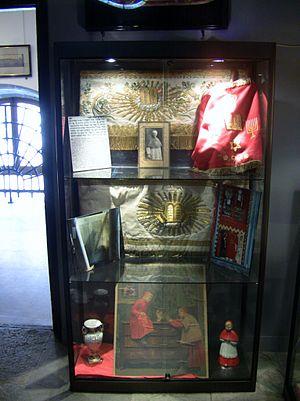
Exposition sur Maurice-Louis Dubourg au musée de l'église de la Madeleine à Besançon.
La synagogue de Besançon, plus rarement dénommée temple israélite de Besançon, est le principal lieu de culte juif de la ville française de Besançon, situé 23, quai de Strasbourg, dans le quartier de Battant. Elle succède à une précédente synagogue, construite en 1830 au 19 rue de la Madeleine par Pierre Marnotte, devenue trop étroite pour accueillir l'ensemble de la communauté, qui était en pleine croissance dans les années 1860. La construction, dessinée par Pierre Marnotte, dure de 1867 à 1870 mais elle fut inaugurée le 18 novembre 1869. C'est un chef-d’œuvre de style hispano-mauresque, inspiré par la mosquée de Cordoue et par l'Alhambra de Grenade. Elle est le principal site de réunion des Juifs de la ville. Le lieu de culte a été transformé en magasin à fourrage par la Wehrmacht pendant la Seconde Guerre mondiale et l'occupation allemande, le bâtiment n'a connu aucun changement significatif quant à son affectation et son architecture.